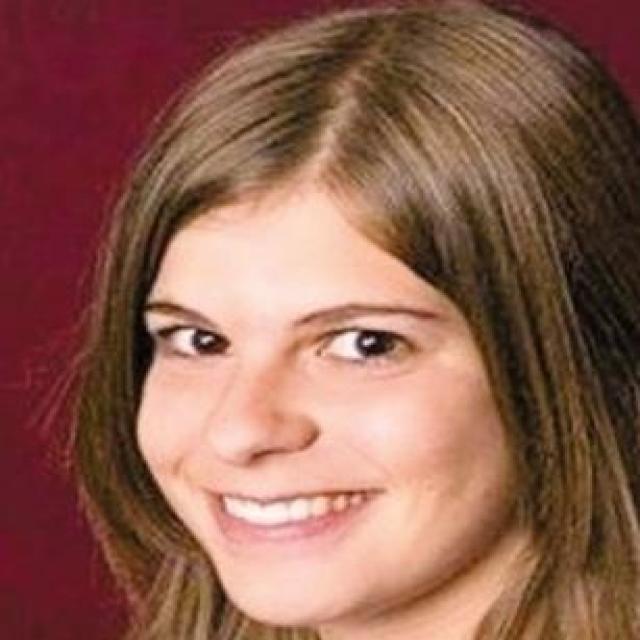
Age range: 21-44